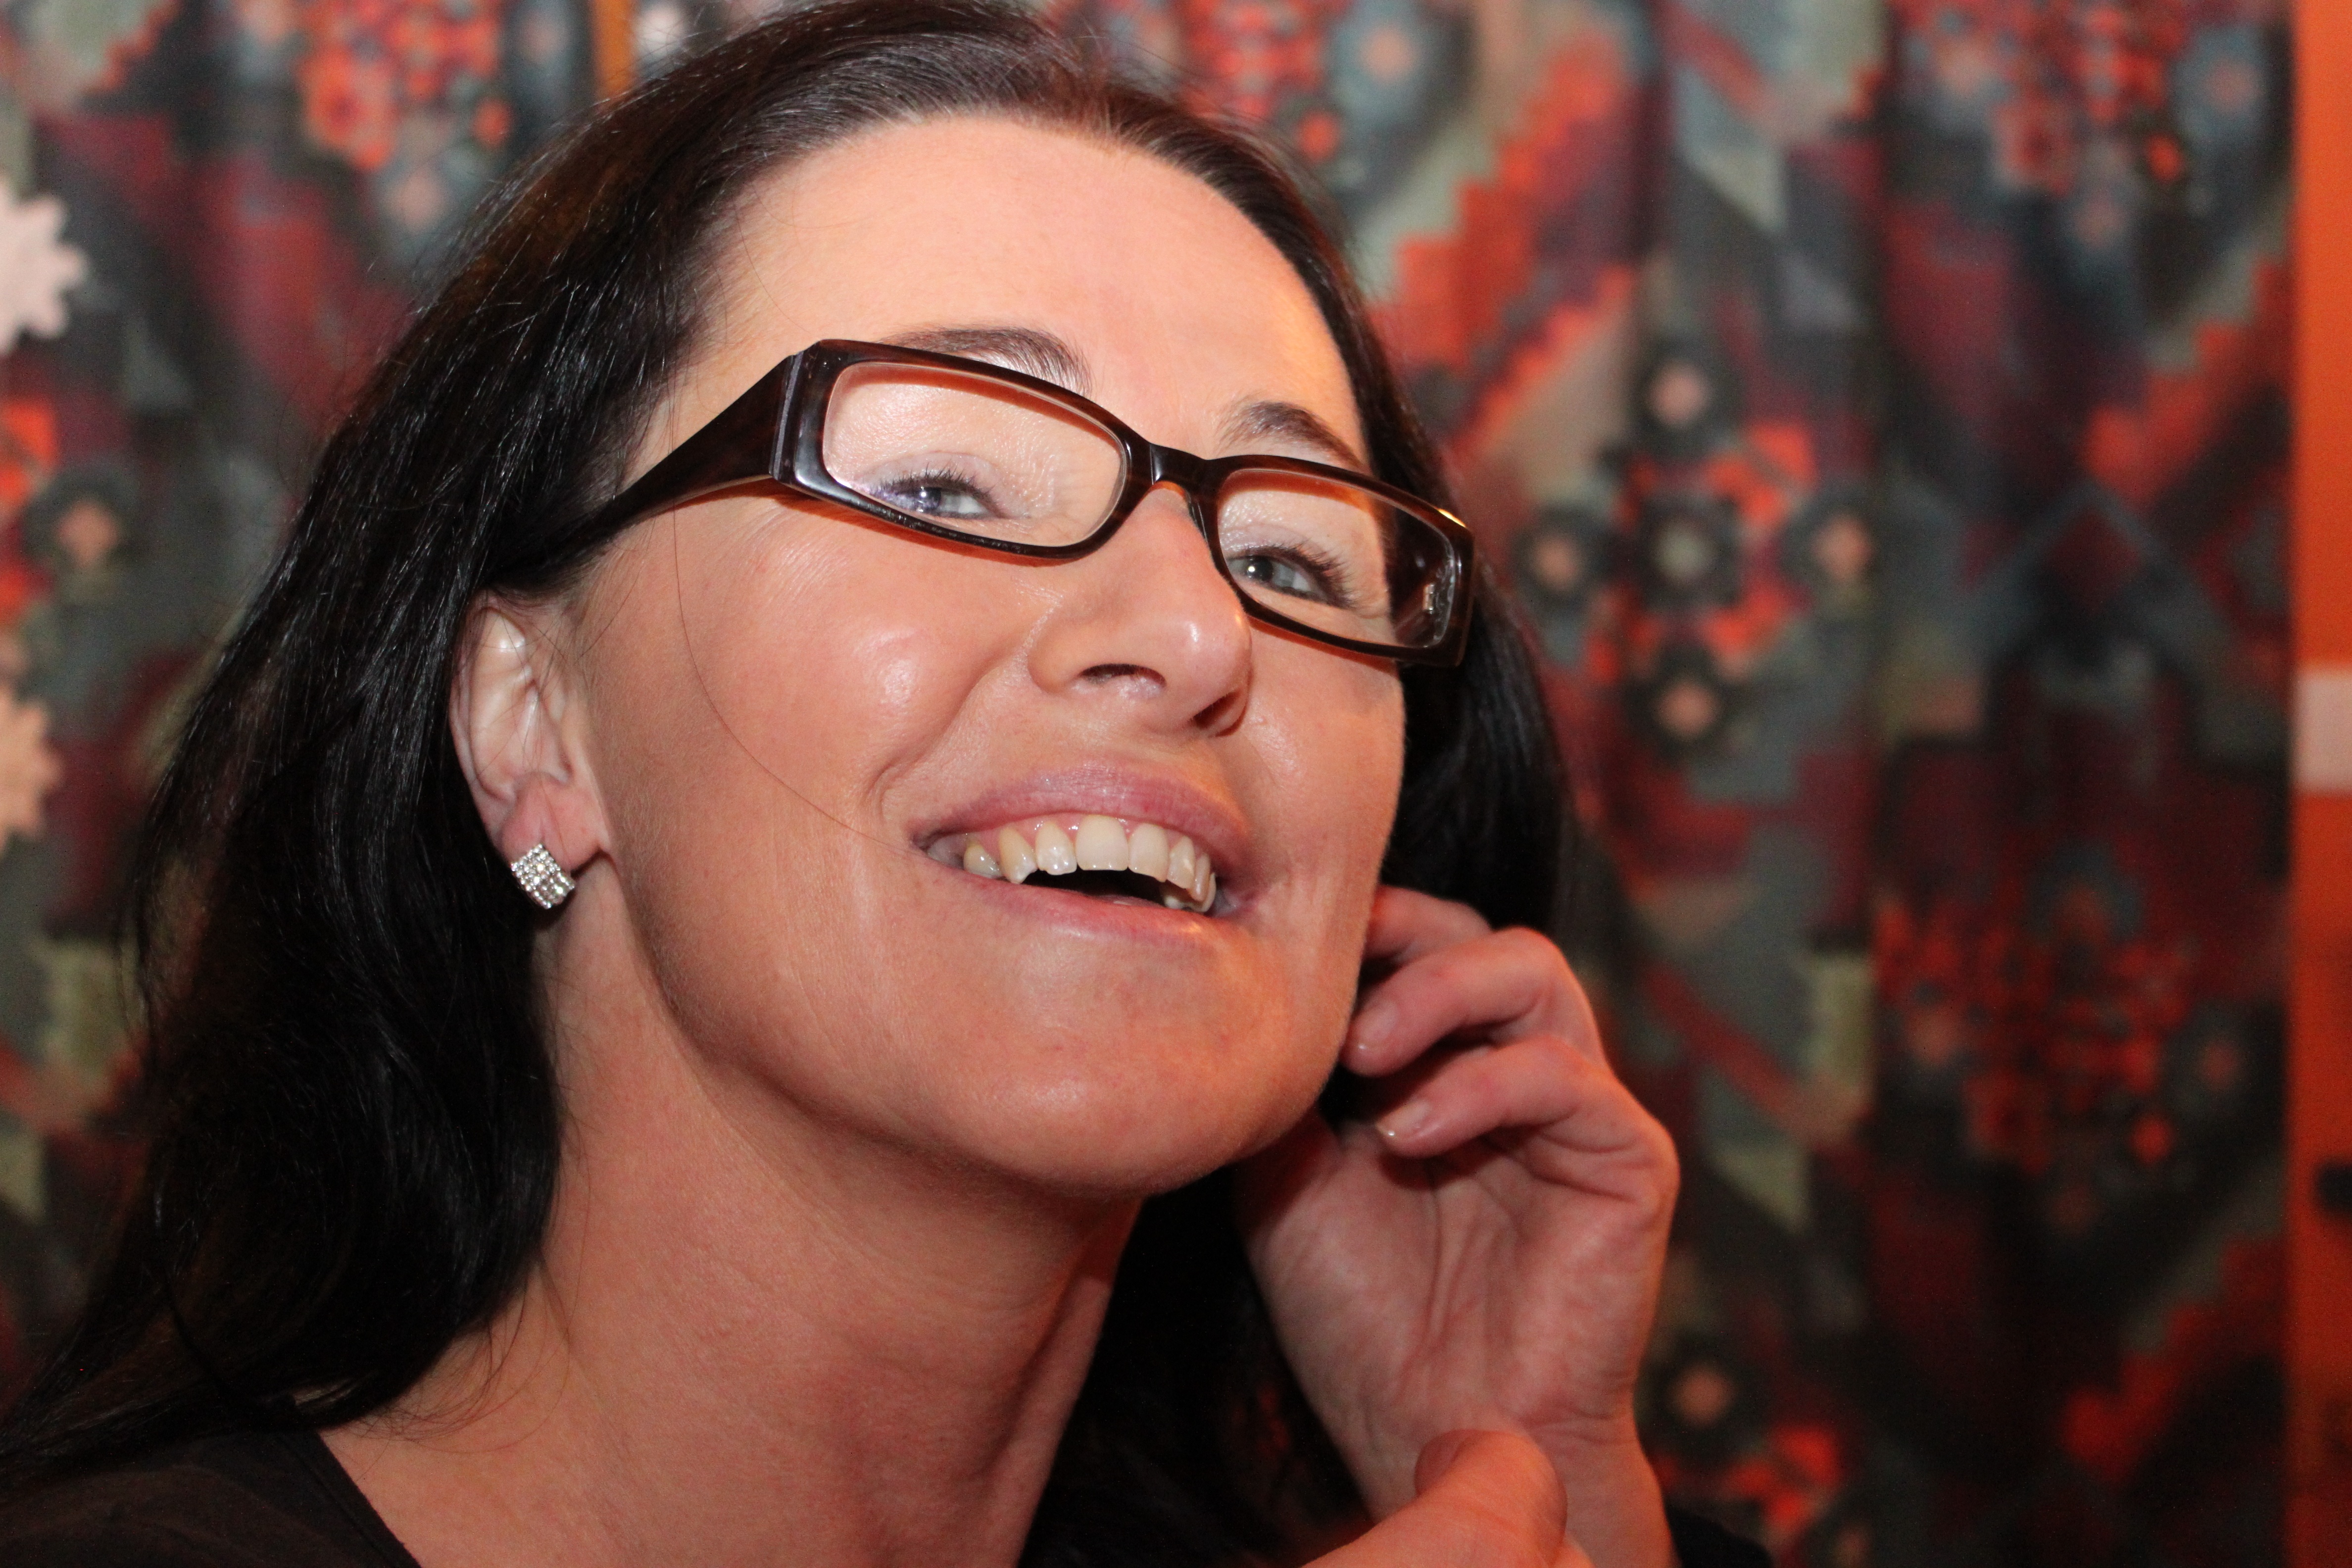
person, people, woman, portrait, red, lady, bride, facial expression, hairstyle, smile, jewelry, face, nose, fun, eye, glasses, head, beauty, laughter, pleasure, emotion, good luck, vision care